Load securing

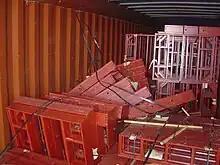
Cargo damage because of improperly secured cargo

Load securing, also known as cargo securing, is the securing of cargo for transportation. According to the European Commission Transportation Department "it has been estimated that up to 25% of accidents involving trucks can be attributable to inadequate cargo securing". Cargo that is improperly secured can cause severe accidents and lead to the loss of cargo, lives, and vehicles, or cause environmental hazards.